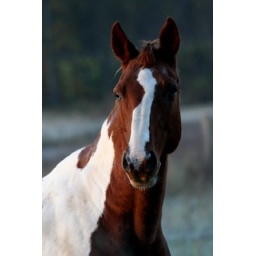
Beautiful horse in the field by my house